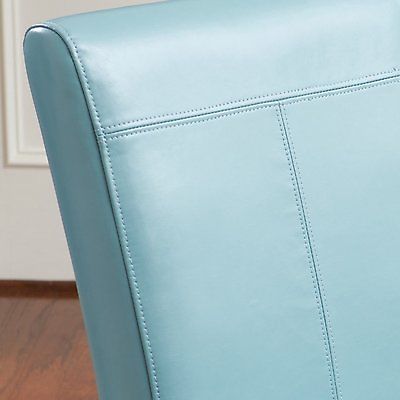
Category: chair